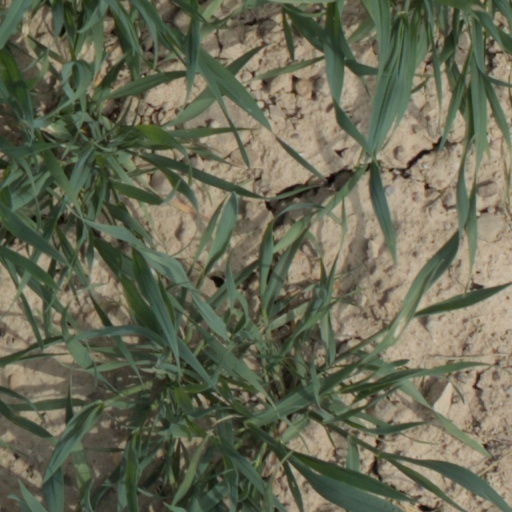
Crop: wheat